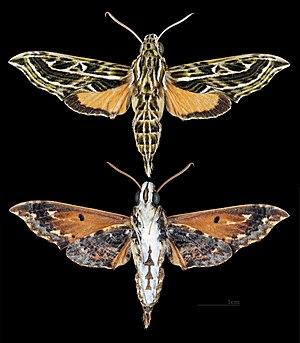
Le genre Eupanacra regroupe des lépidoptères de la famille des Sphingidae, de la sous-famille des Macroglossinae et de la tribu des Macroglossini.